Delaunay-Belleville armoured car

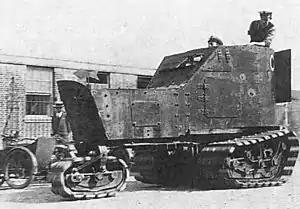
Killen-Strait experimental armoured tractor, fitted with a Delaunay-Belleville body.

The Delaunay-Bellevilles formed part of the Royal Naval Armoured Car Division in France. Upon his return to Britain, Samson took a number of armoured cars with him, including the Delaunay-Bellevilles. They were assigned to 14 Squadron of the Royal Naval Air Service Armoured Car Division based at Barlby Road, North Kensington, the Headquarters of the Royal Naval Armoured Car Division. In 14 Squadron they served alongside three Talbot armoured cars, six Rolls-Royces and three Seabrook armoured lorries.